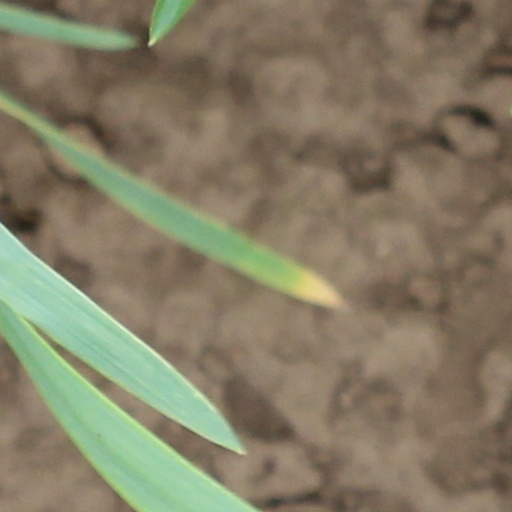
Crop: wheat